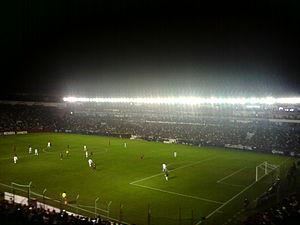
L'Estadio Sergio León Chávez est un stade de football situé à Irapuato au Mexique.